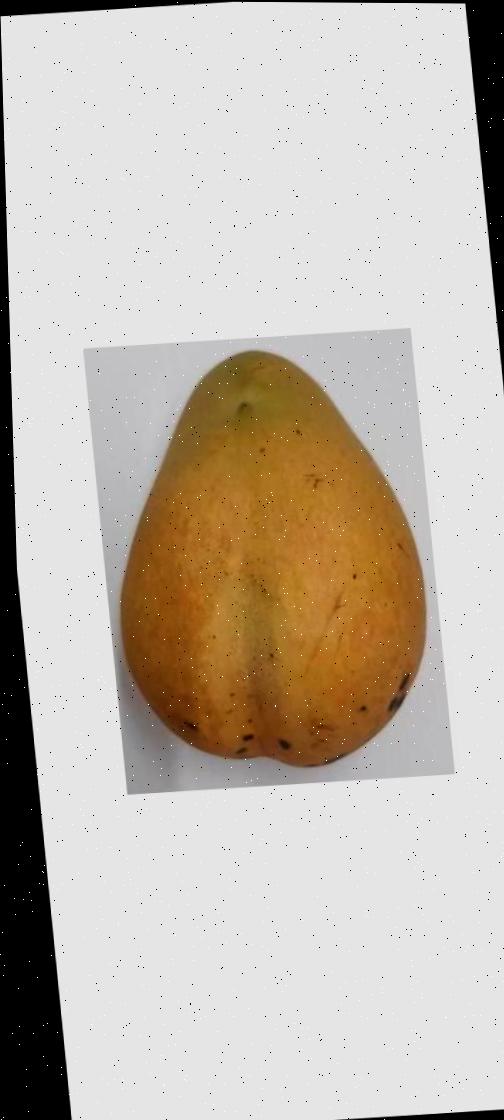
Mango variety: Bari-11